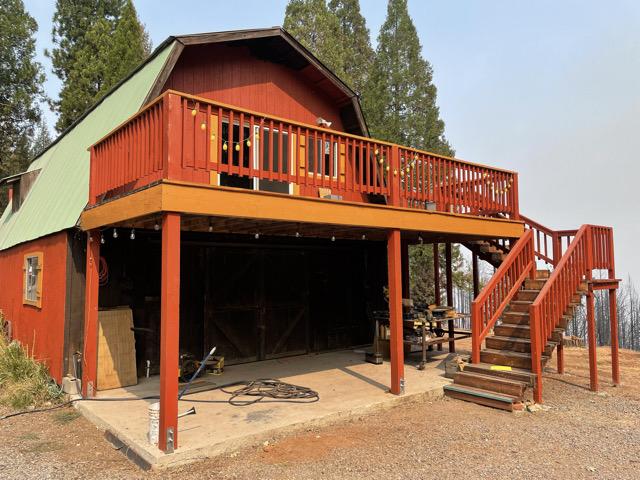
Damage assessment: no_damage